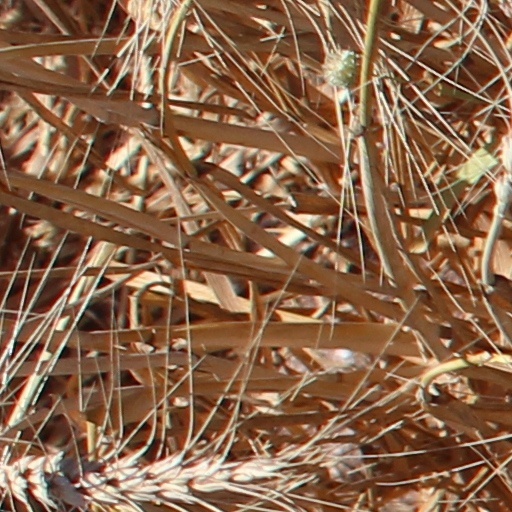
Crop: wheat